Centrosaurus

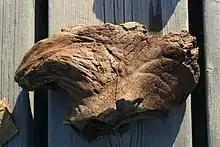
A large hook from the back of a Centrosaurus frill. These hooks are diagnostic of the genus.

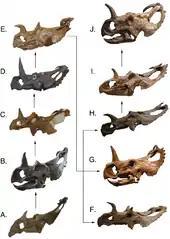
Complete skulls arranged in ontogenetic order

The genus "Centrosaurus" gives its name to the Centrosaurinae subfamily. Its closest relatives appear to be "Styracosaurus" and "Monoclonius". It so closely resembles the latter of these that some paleontologists have considered them to represent the same animal. Other members of the Centrosaurinae subfamily include "Pachyrhinosaurus", "Avaceratops", "Einiosaurus", "Albertaceratops", and "Achelousaurus".